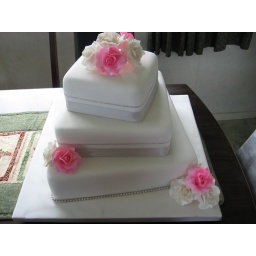
Wedding cake, 3 tier, pink and white icing roses, silver ribbon and diamantes around bottom tier.